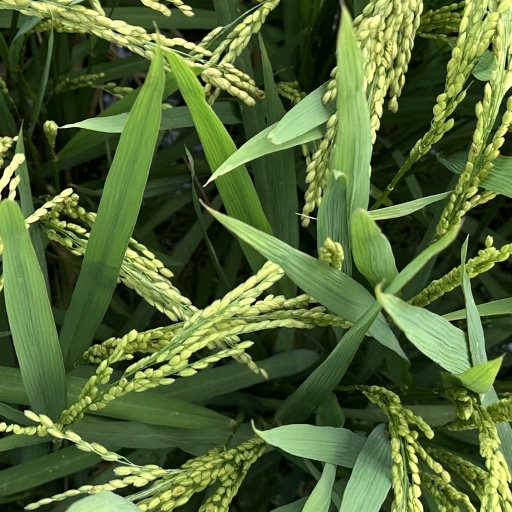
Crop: rice